Rose Room

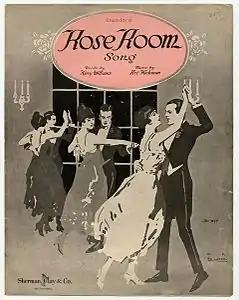
1918 sheet music cover

"Rose Room", also known as "In Sunny Roseland", is a 1917 jazz standard, music by Art Hickman, lyrics by Harry Williams. It is almost always performed as an instrumental. Composed at a time when the popularity of ragtime was fading in favor of thirty-two-bar form and twelve-bar blues songs, the song has been called "definitely ahead of its time" by composer Alec Wilder. Indeed, while popular in the late 1910s and early 1920s, the song enjoyed its biggest popularity during the swing era. The song was named after the Rose Room in St. Francis Hotel, where Hickman was playing at the time. In 1914, jazz pioneer Bert Kelly was a member of Hickman's band.